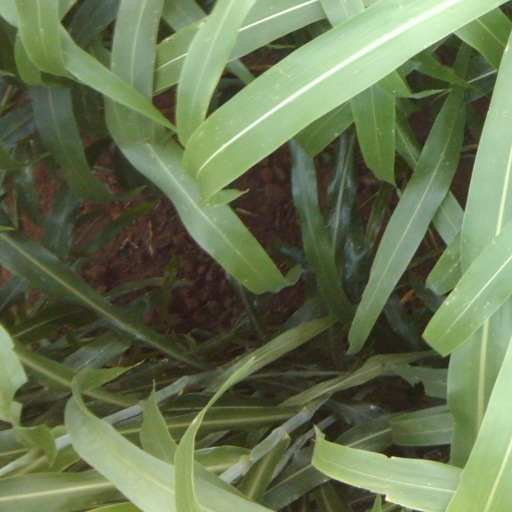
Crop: sorghum